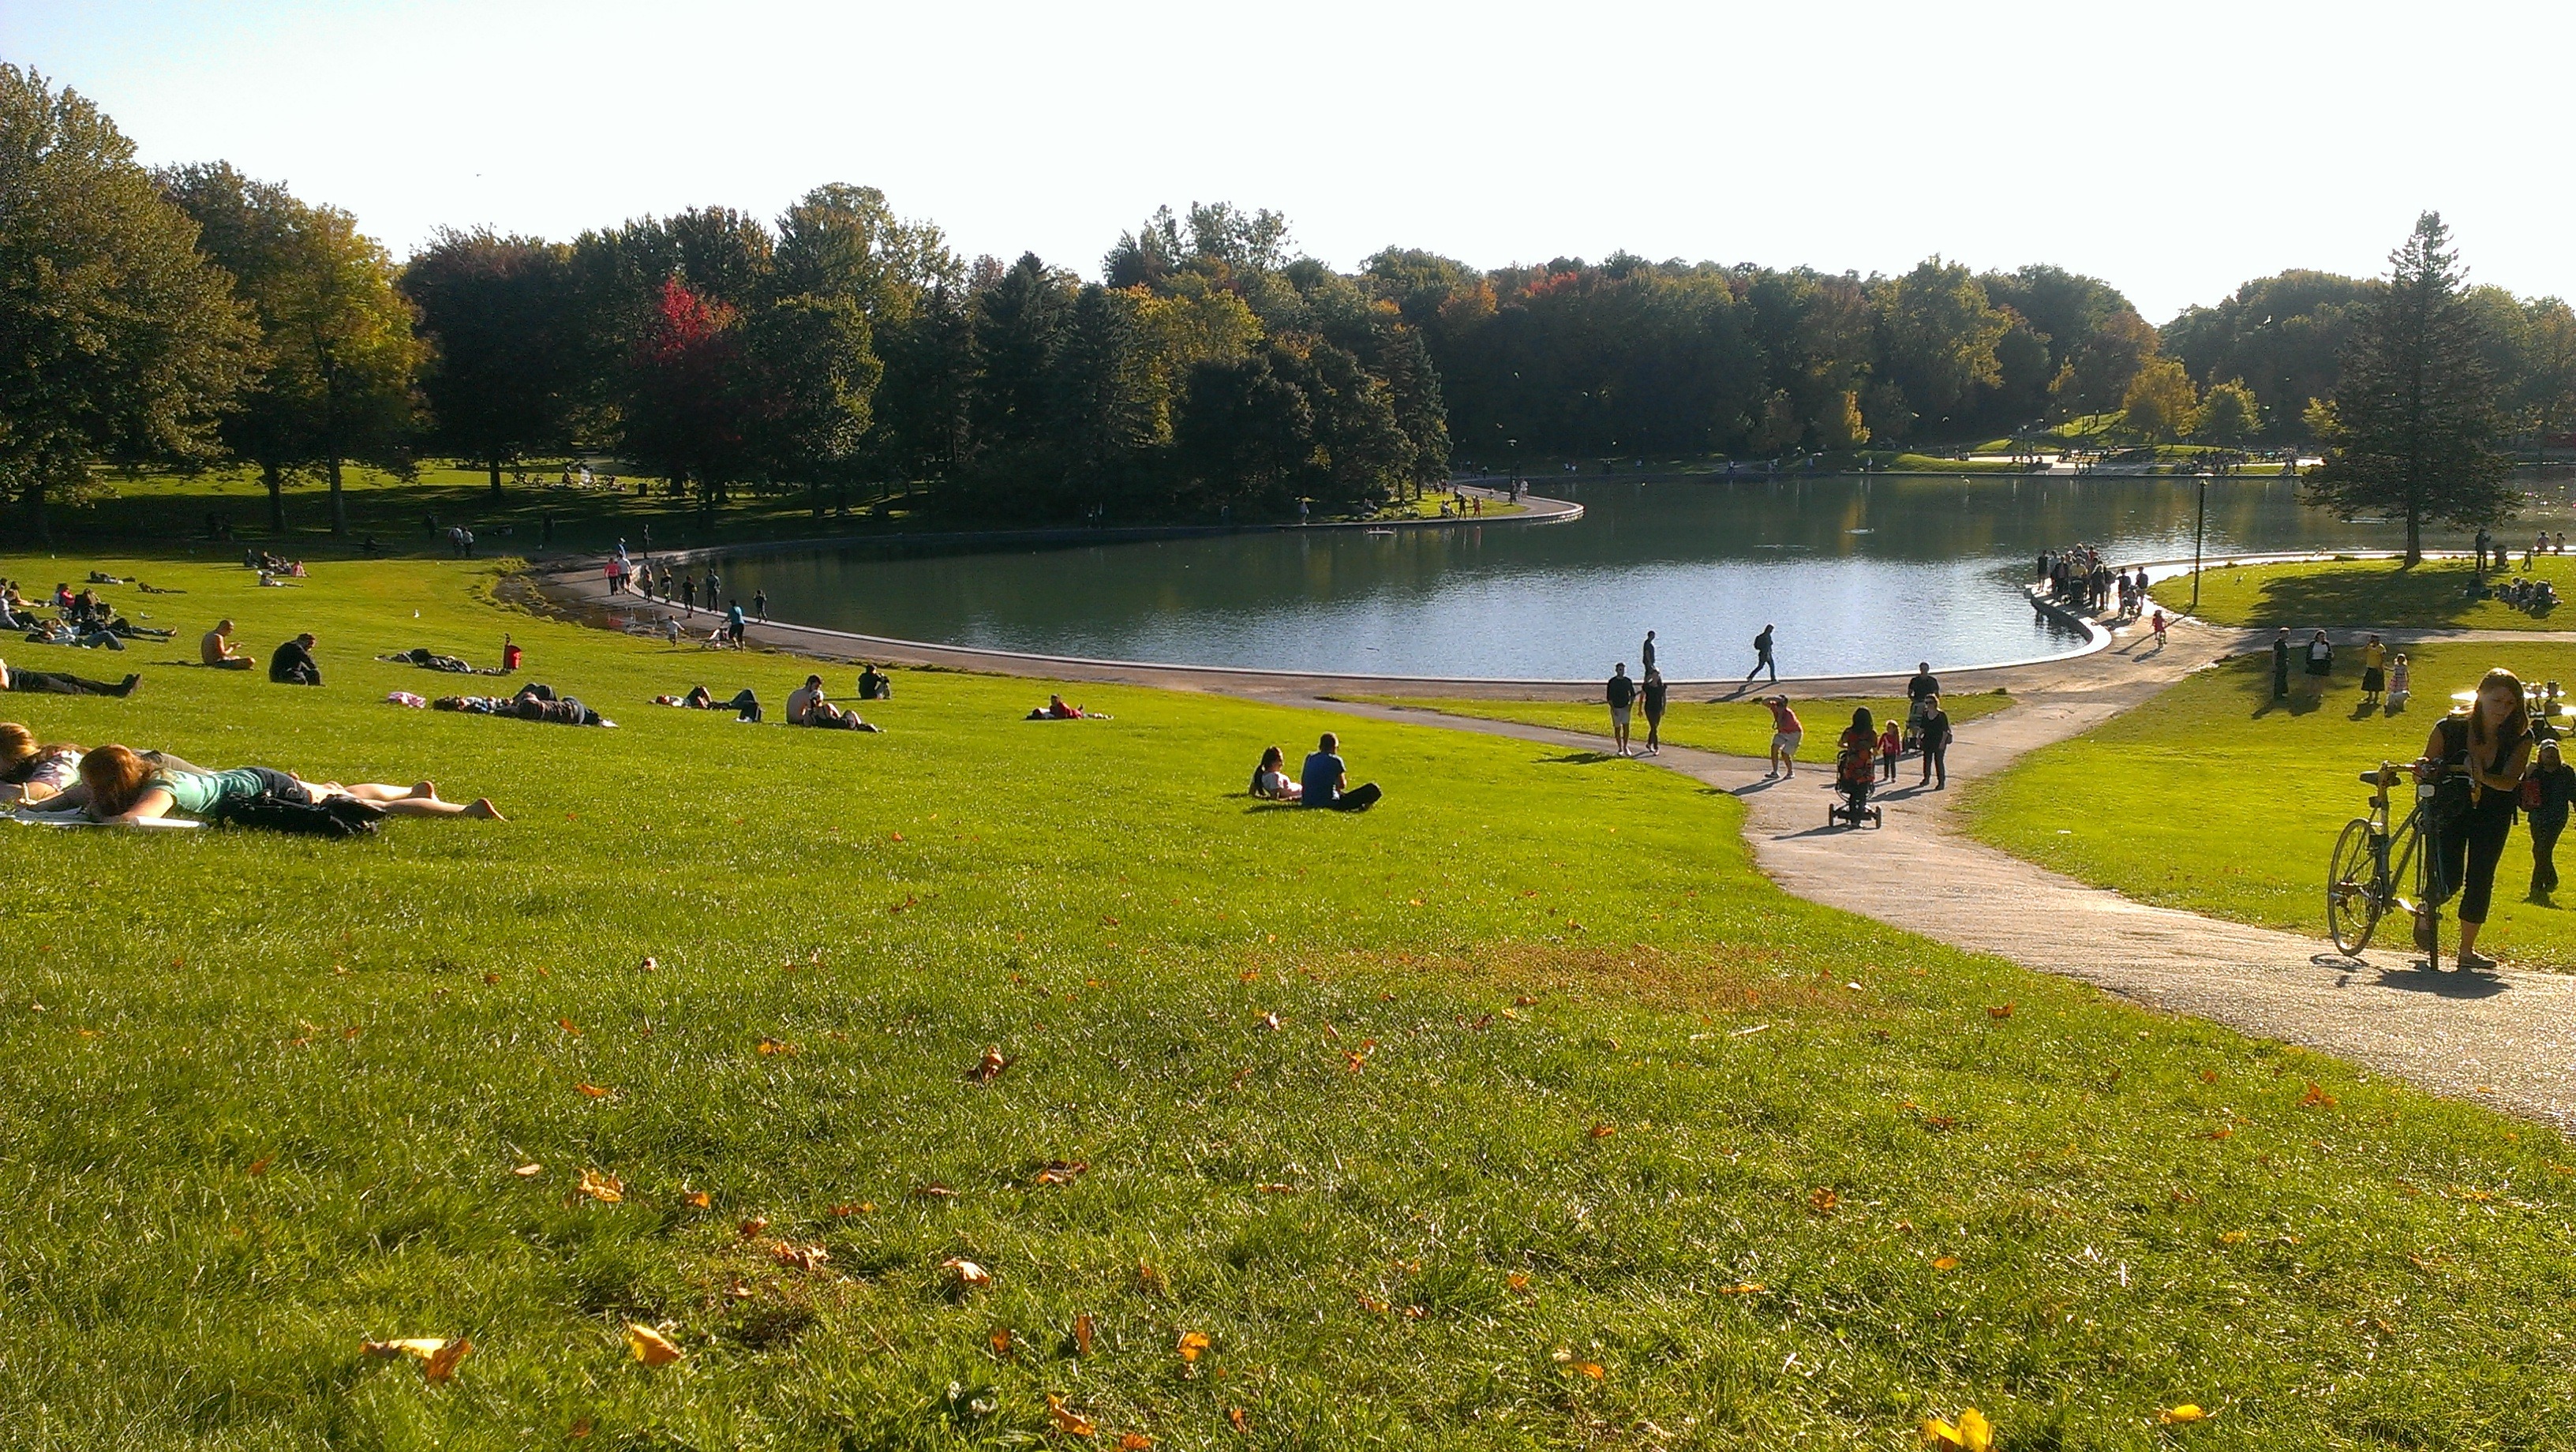
landscape, tree, water, nature, grass, outdoor, meadow, lake, river, land, environment, tranquil, scenic, natural, park, scenery, reservoir, waterway, canada, quebec, montreal, rural area, mont royal